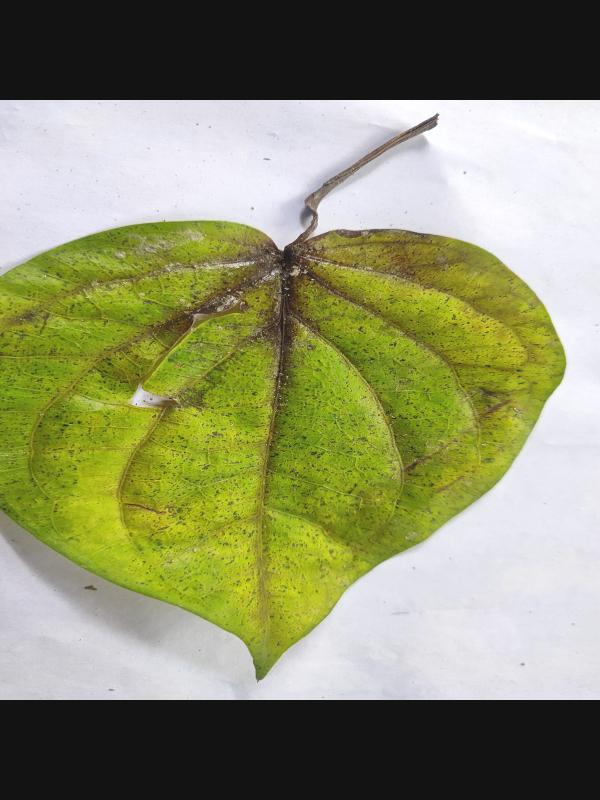
Label: Dried_Leaf